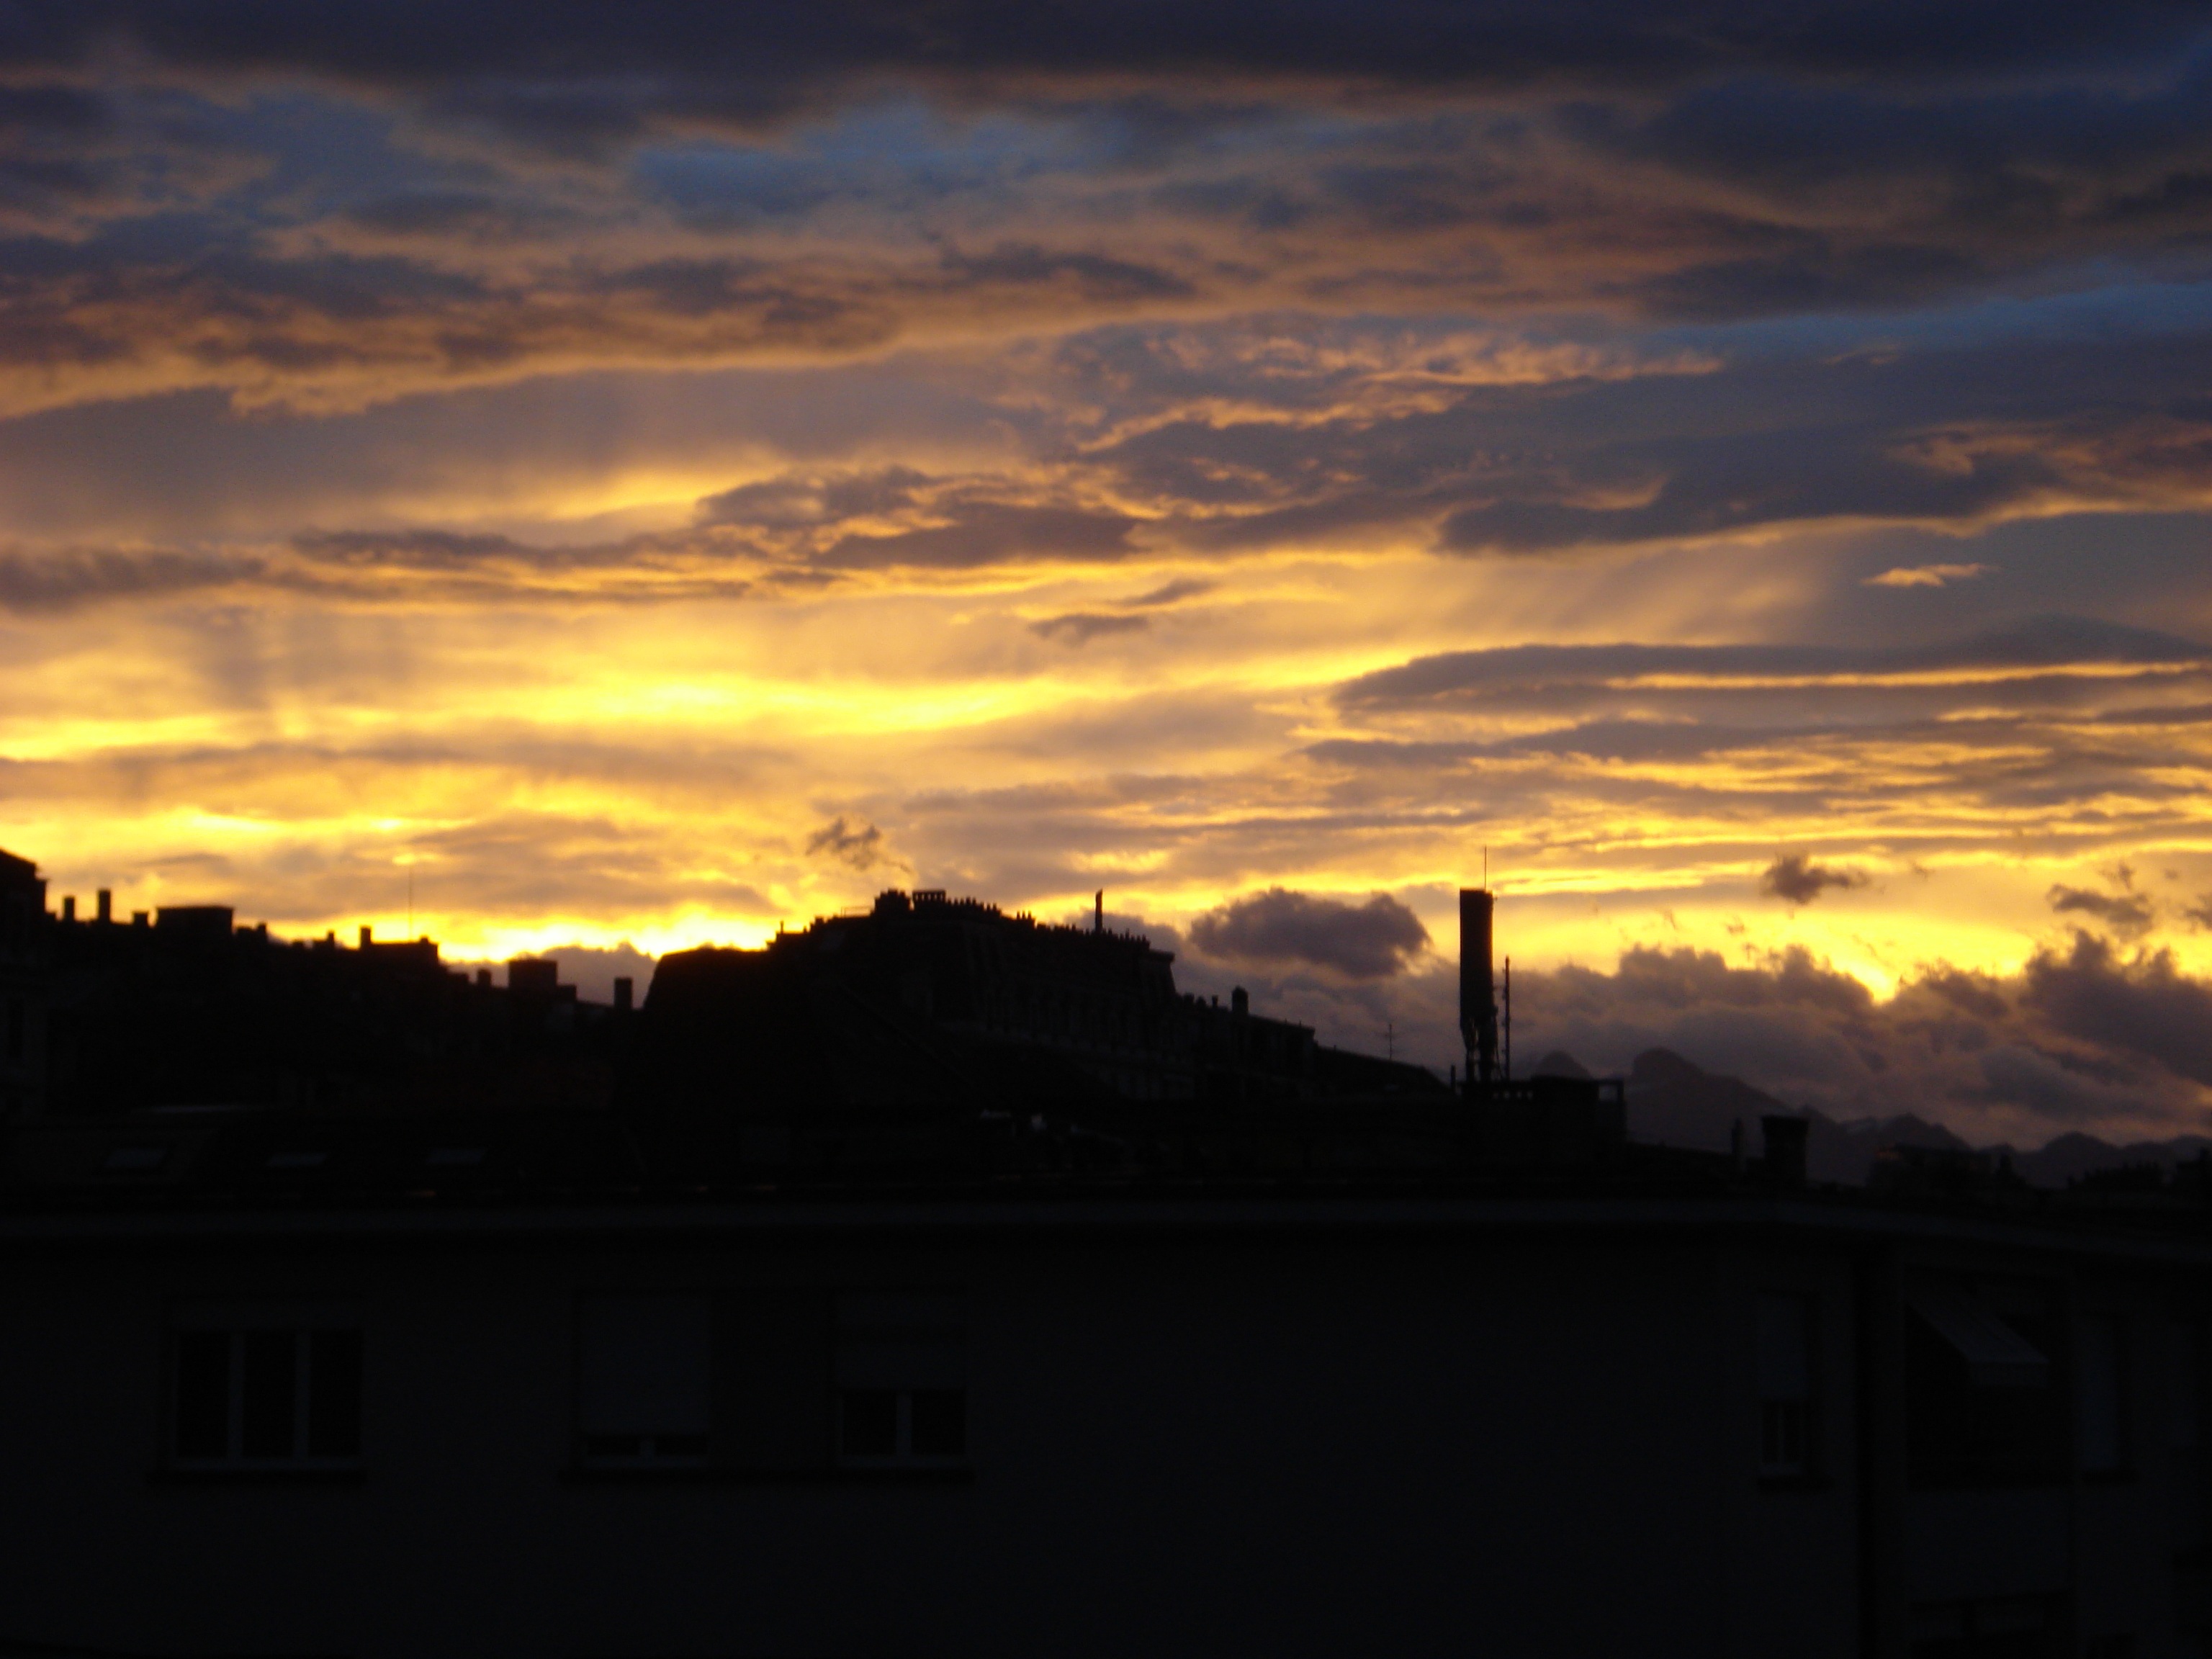
light, cloud, sky, sun, sunrise, sunset, sunlight, morning, fall, dawn, atmosphere, dusk, evening, colorful, clouds, switzerland, lausanne, afterglow, meteorological phenomenon, red sky at morning